Holon

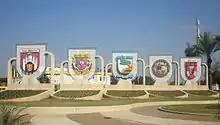
Sister city shields at the city entrance

In the municipal budget for 2025, approved on December 23, 2024, Mayor Keinan implemented drastic cuts to the funding of the city's museums: the budget for the Israeli Museum of Caricature and Comics was reduced by 100%; the budget for the Design Museum was reduced by 96%; the budget for the Children's Museum reduced by 60% ; and the Puppet Theater Center was permanently closed.